Hippeastrum reticulatum

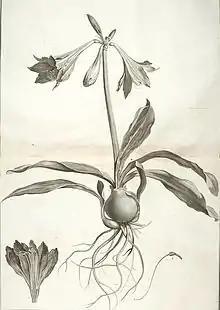
Original illustration by L'Héritier, 1788

Hippeastrum reticulatum, the netted-veined amaryllis, is a flowering perennial herbaceous bulbous plant, in the family Amaryllidaceae, native to South America.